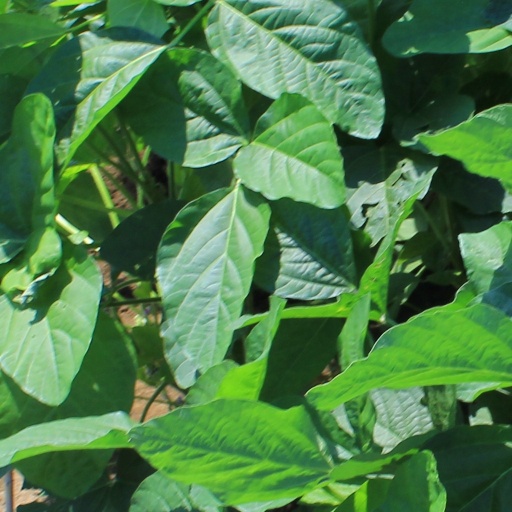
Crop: soybean